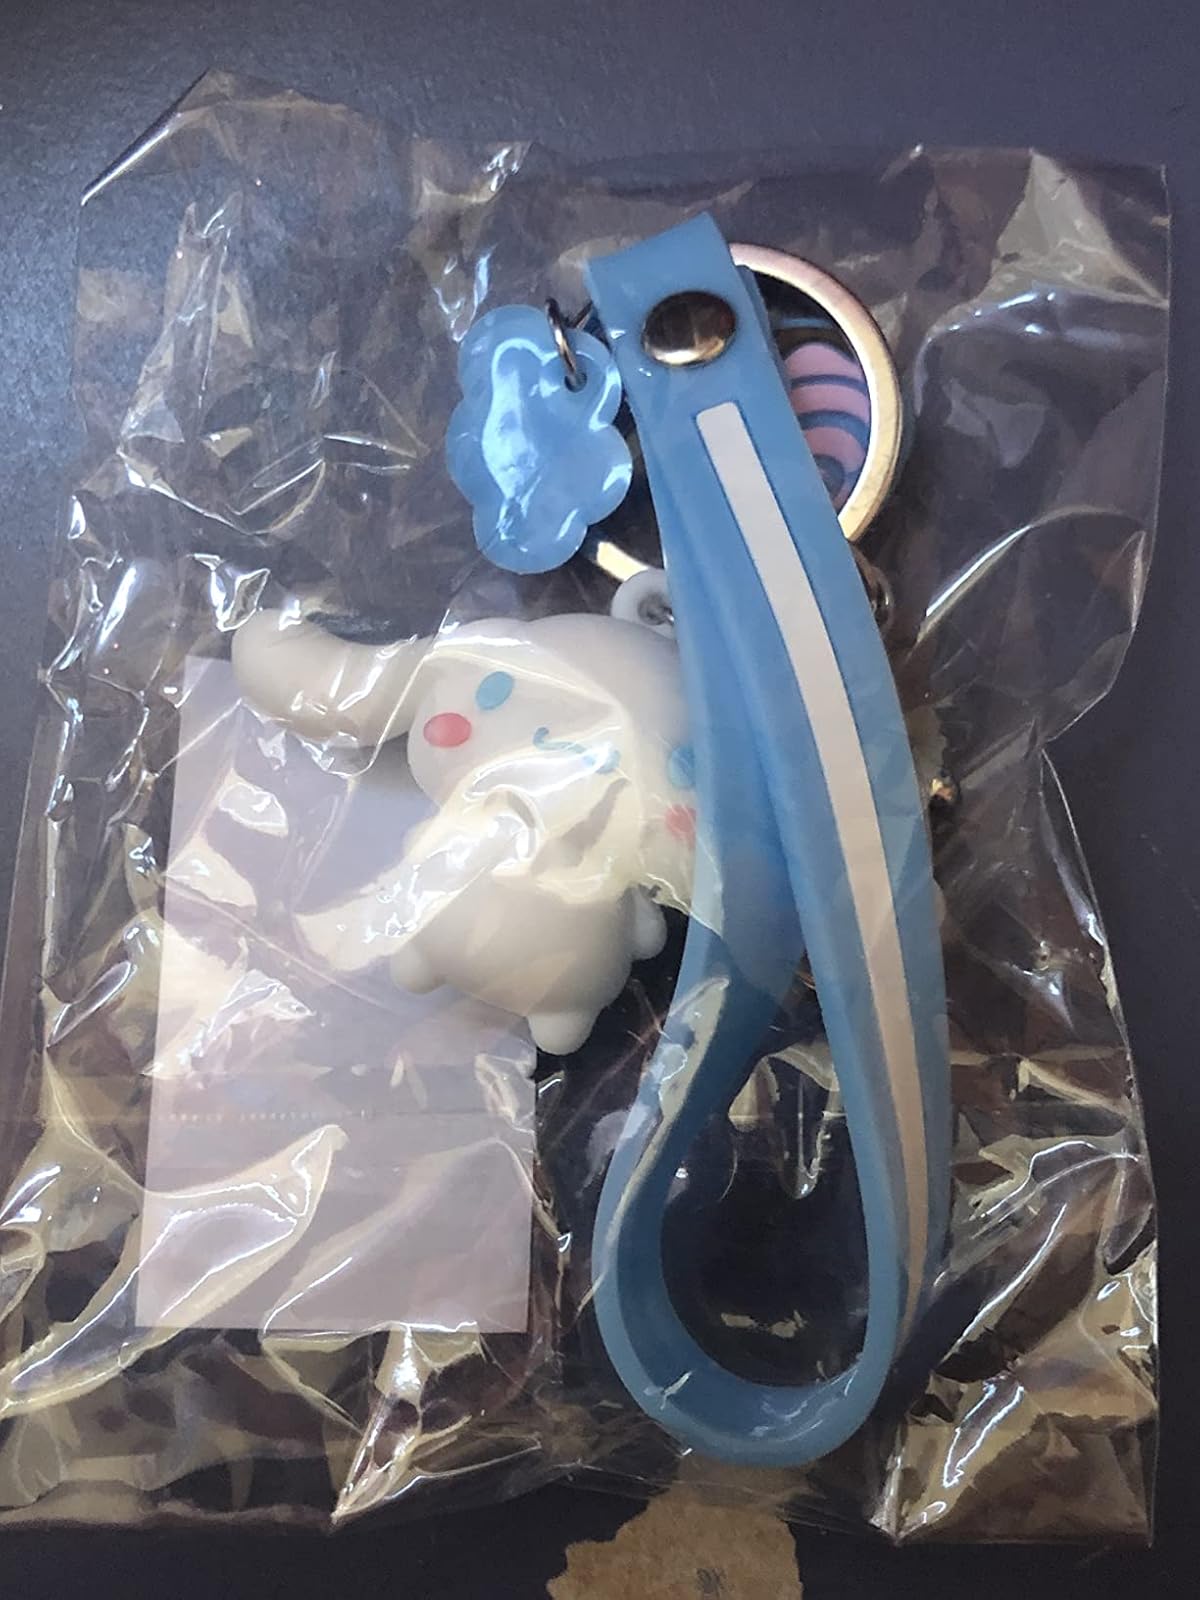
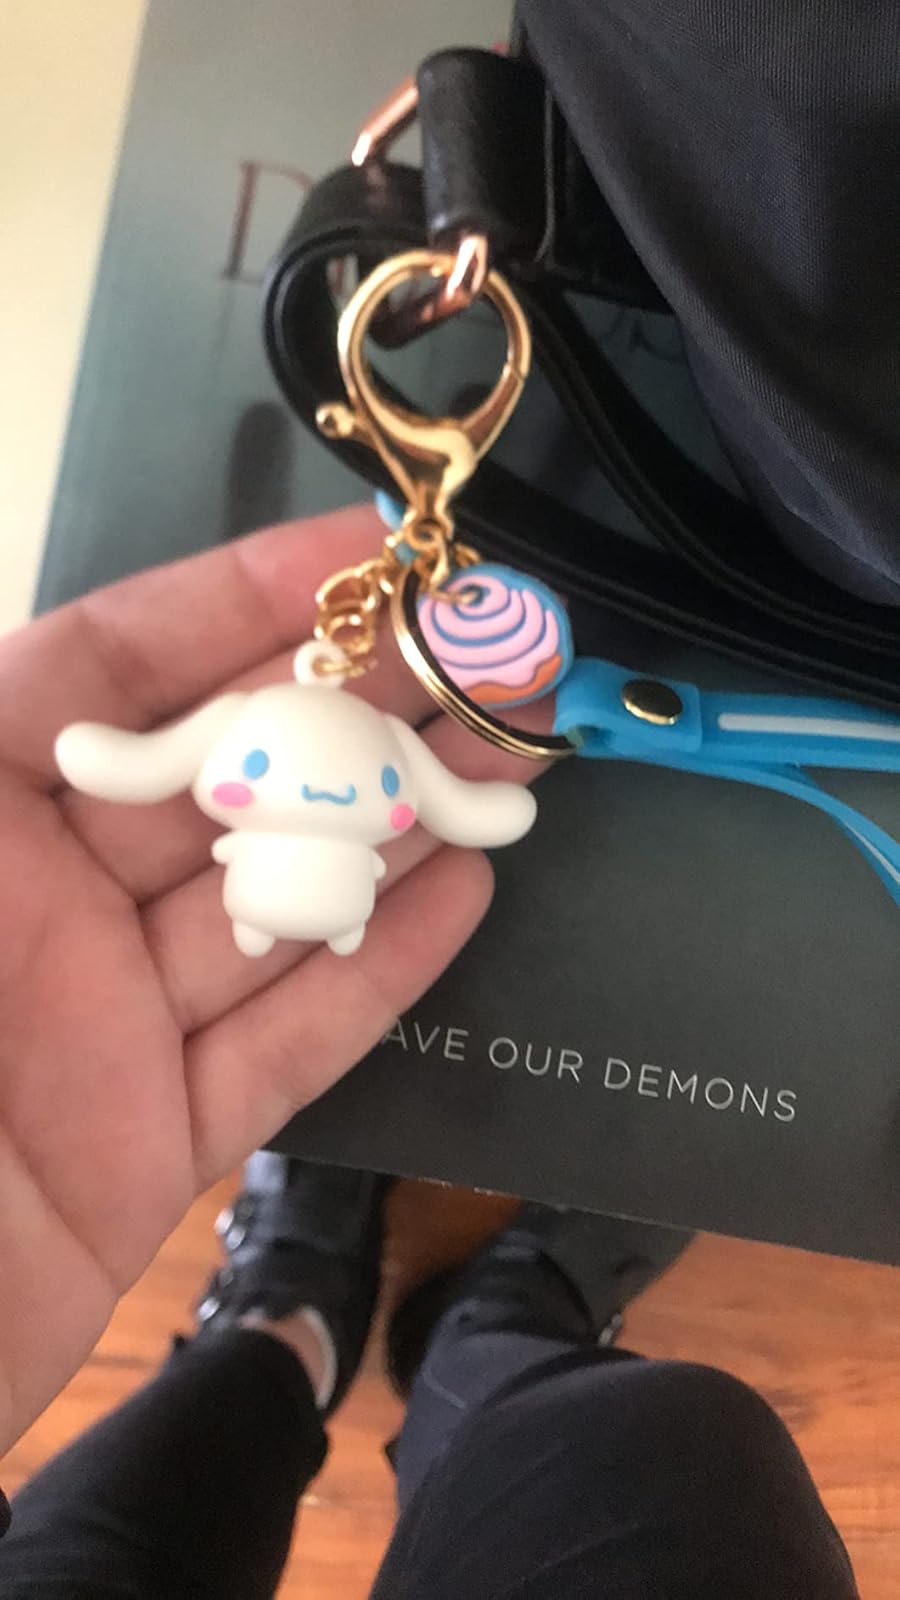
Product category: accessories_keychain
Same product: yes